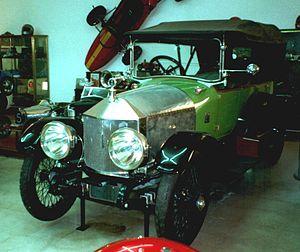
La Société Anonyme la Métallurgique est une entreprise belge, créée au milieu du XIXᵉ siècle dans la Province de Hainaut, pour construire des véhicules, des structures métalliques et du matériel ferroviaire.